Root Letter

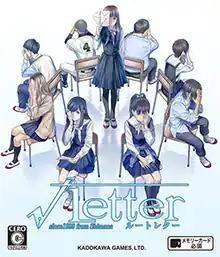

Root Letter, stylized as √Letter, is a 2016 visual novel adventure video game developed and published by Kadokawa Games for PlayStation 4, PlayStation Vita, Microsoft Windows, Android, and iOS. It is the first entry in the "Kadokawa Game Mystery" brand, and was followed by "Root Film" in 2020.